Erding Ring Closure

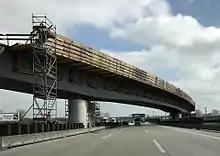
Bridge of the "Neufahrn counter curve" over the highway A92, March 2017

The main construction work began in early October 2014. The line opened in late 2018 with regular train services commencing in December 2018.